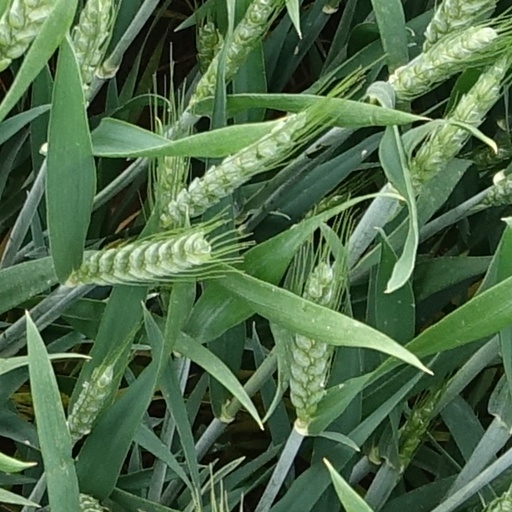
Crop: wheat